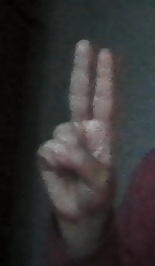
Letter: taa